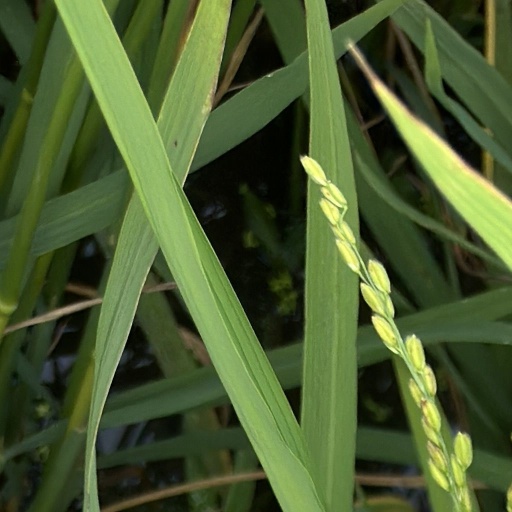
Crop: rice